Disaster medicine

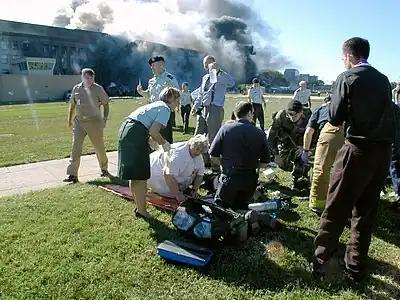
Triage station at the Pentagon after the impact of American Airlines Flight 77 during the September 11, 2001 attacks

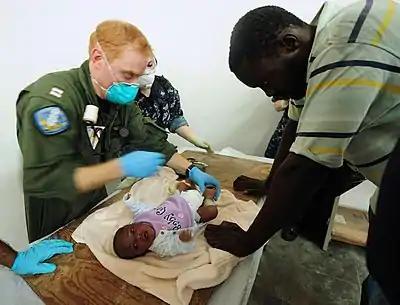
U.S. Navy sailors assigned to the aircraft carrier USS Carl Vinson treat a baby injured by 2010 Haiti earthquake

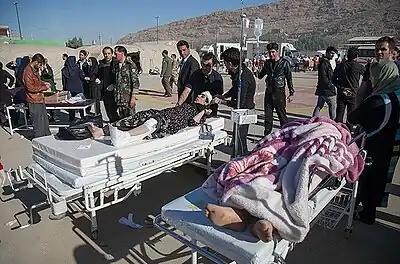
Treatment of the survivors of the 2017 Kermanshah earthquake

Disaster medicine is the area of medical specialization serving the dual areas of providing health care to disaster survivors and providing medically related disaster preparation, disaster planning, disaster response and disaster recovery leadership throughout the disaster life cycle. Disaster medicine specialists provide insight, guidance and expertise on the principles and practice of medicine both in the disaster impact area and healthcare evacuation receiving facilities to emergency management professionals, hospitals, healthcare facilities, communities and governments. The disaster medicine specialist is the liaison between and partner to the medical contingency planner, the emergency management professional, the incident command system, government and policy makers.